2019–2020 clerical protests in Montenegro

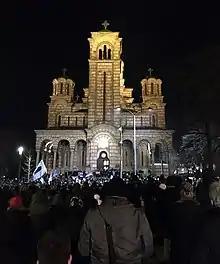
Protest in Belgrade over the controversial Church law in Montenegro

The police responded violently towards the peaceful protesters, with several police crackdowns taking place, resulting in beatings and arrests which were criticised by other governments of Europe. Serbian authorities has repeatedly demanded release of bishop Joanikije, as well the other arrested Serb Orthodox clerics. During the next few days, the protests continued throughout the country, a couple of thousand remaining protesting citizens demanded the release of the arrested eparchy priests from detention, with more cases of police brutality reported. On 16 May the Bishop of Budimlja and Niksić, Joanikije, along with other arrested clerics, were released after 72 hours passed from the processing, in accordance with the law, although a formal lawsuit was created against Joanikije and other arrested clerics, and is, as of 16 May, pending.